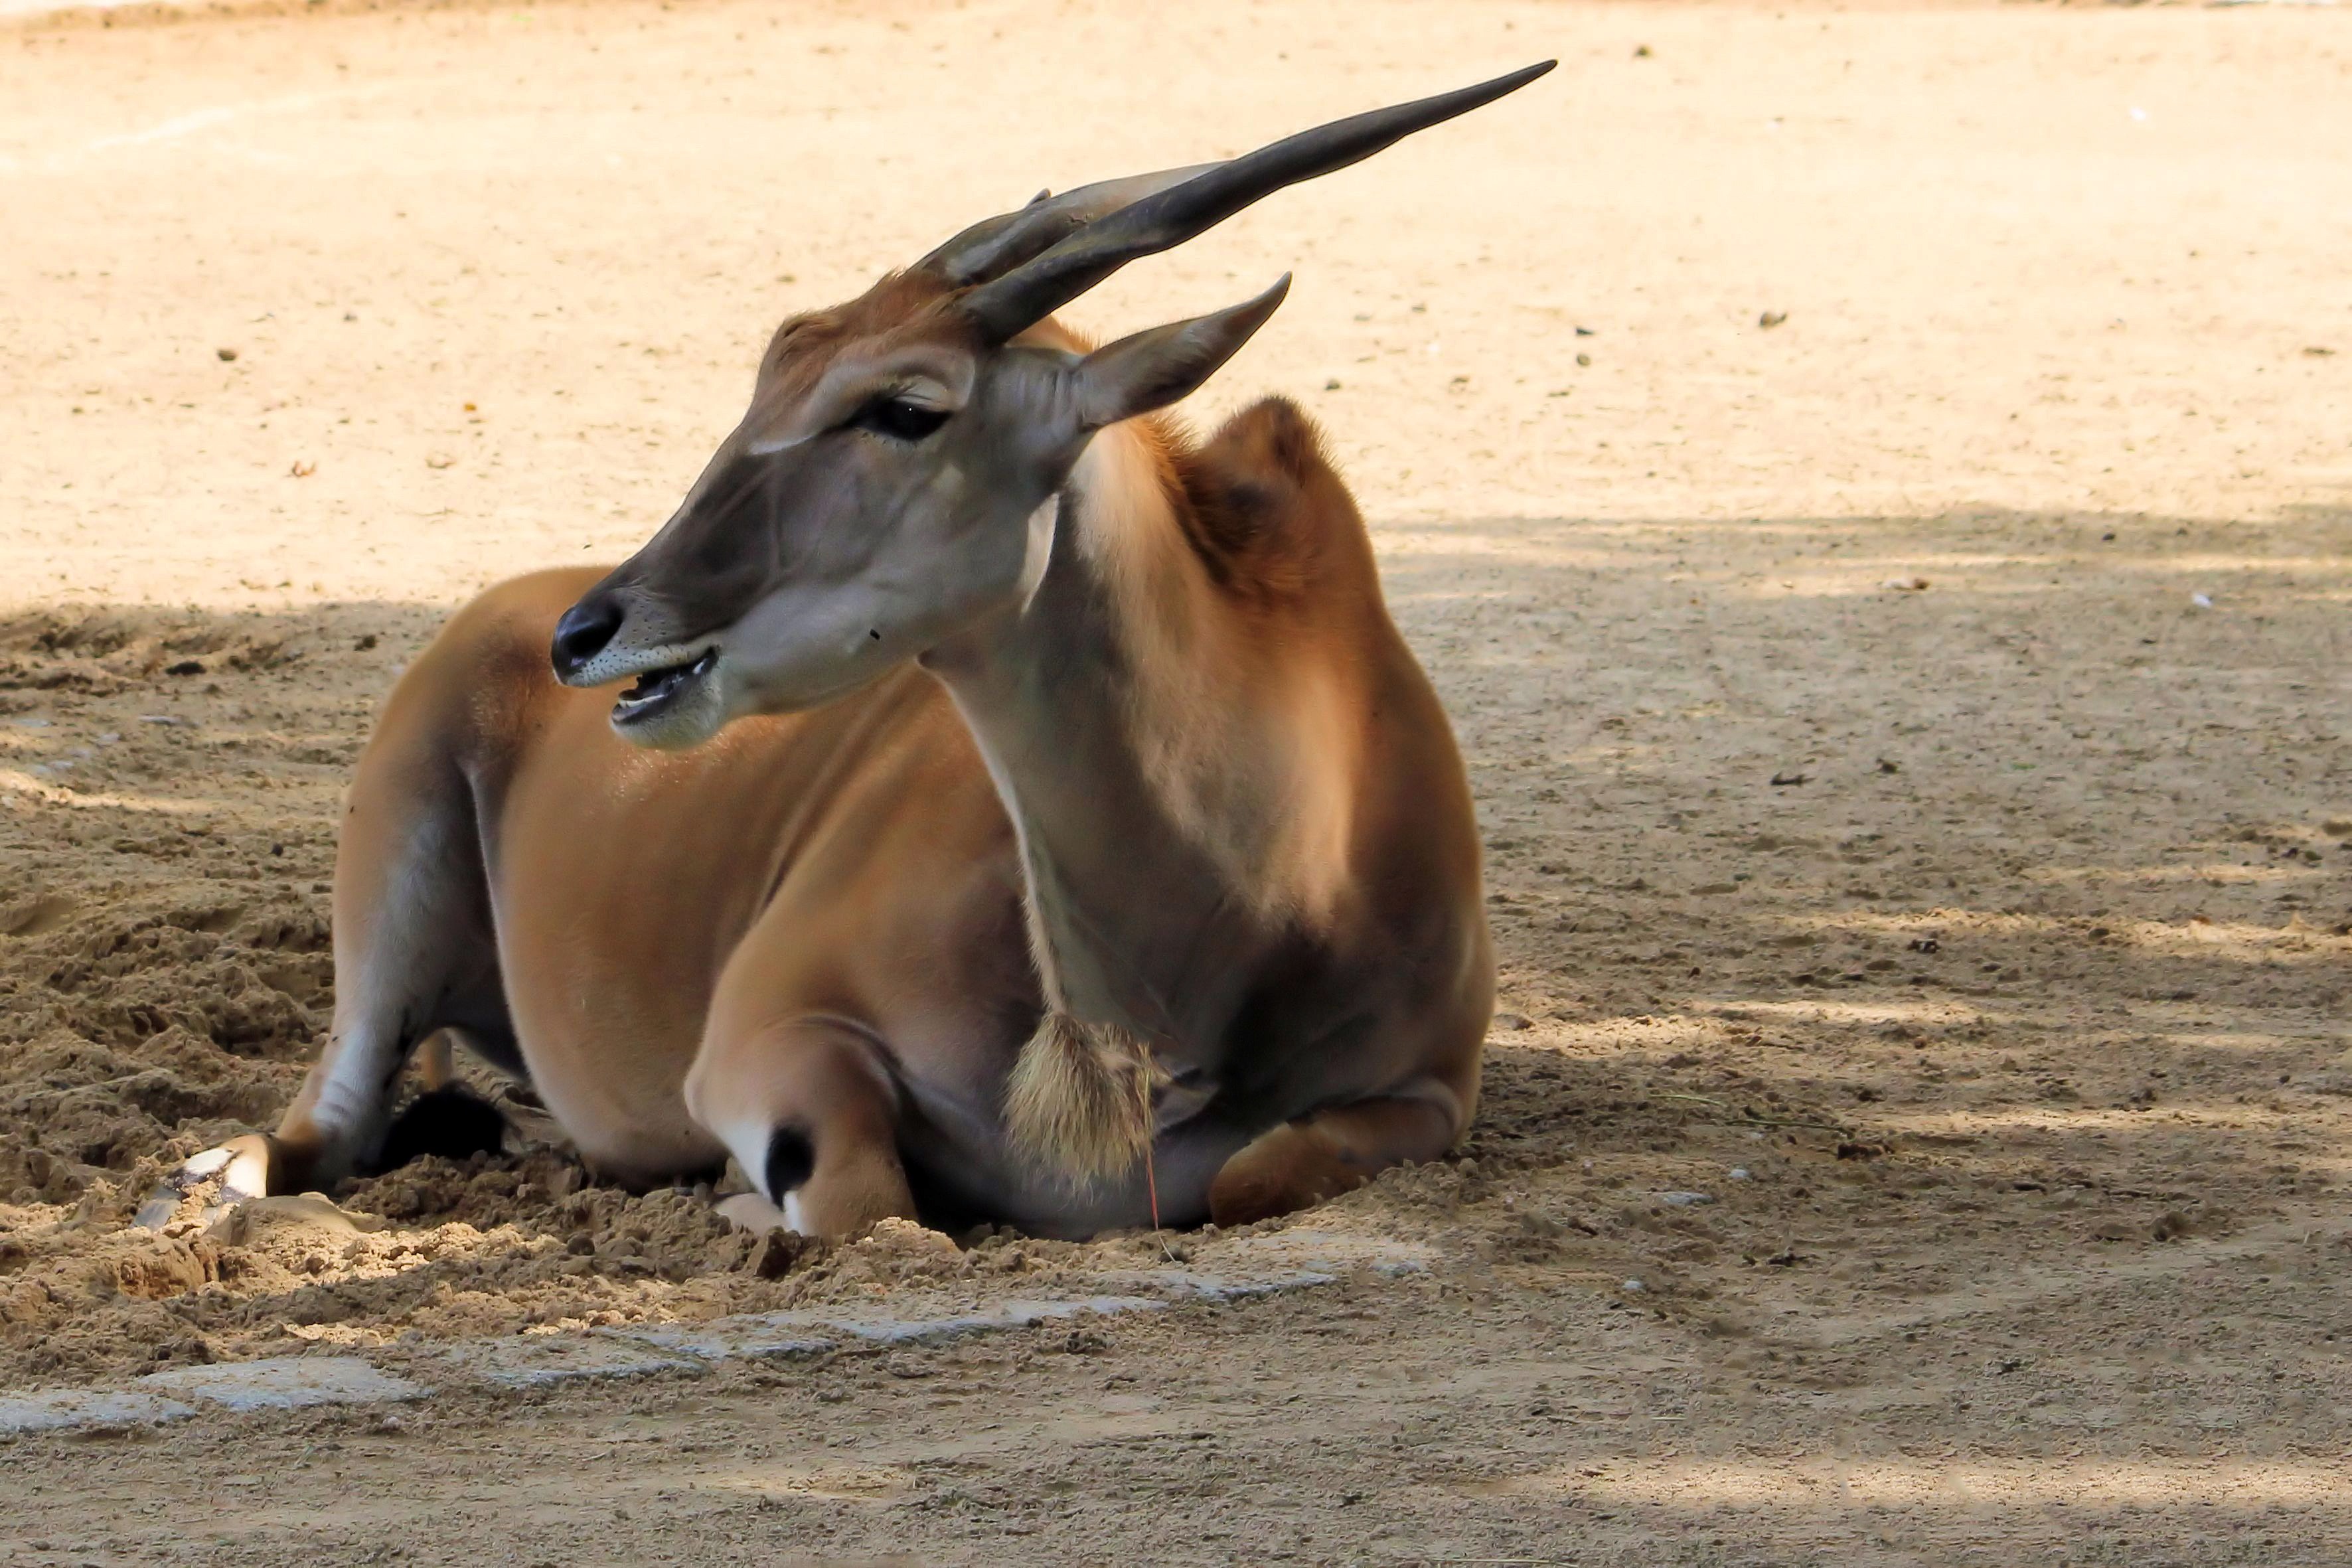
animal, wildlife, zoo, horn, africa, mammal, fauna, antelope, wild animal, vertebrate, horns, safari, common eland, cattle like mammal, cow goat family